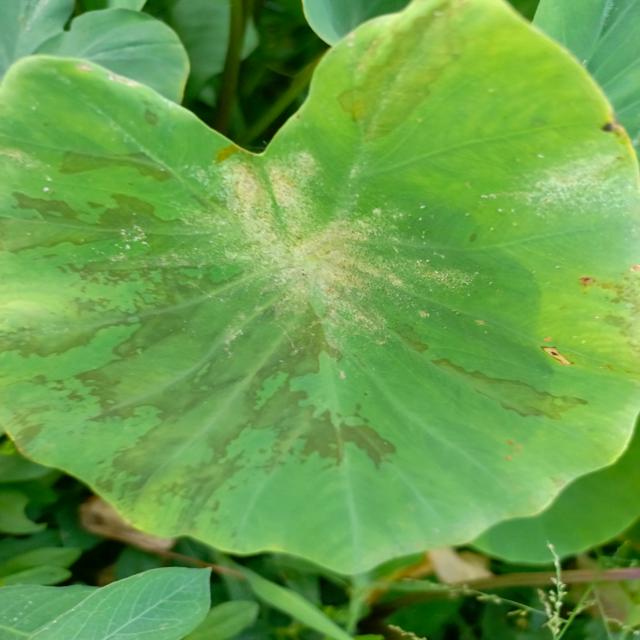
Label: Early_Blight